Alex Silvestro

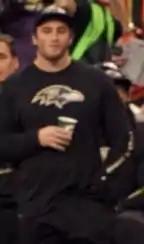
Alex Silvestro

As a defensive end, he was signed by the New England Patriots as an undrafted free agent in 2011. On February 4, 2012, he was called up to replace a former college teammate, Tiquan Underwood, on the active roster of the New England Patriots, one day before Super Bowl XLVI, though he didn't appear in the game. During the 2012 OTAs and minicamp, Silvestro was forced into duty at tight end due to a shortage at that position of the roster.